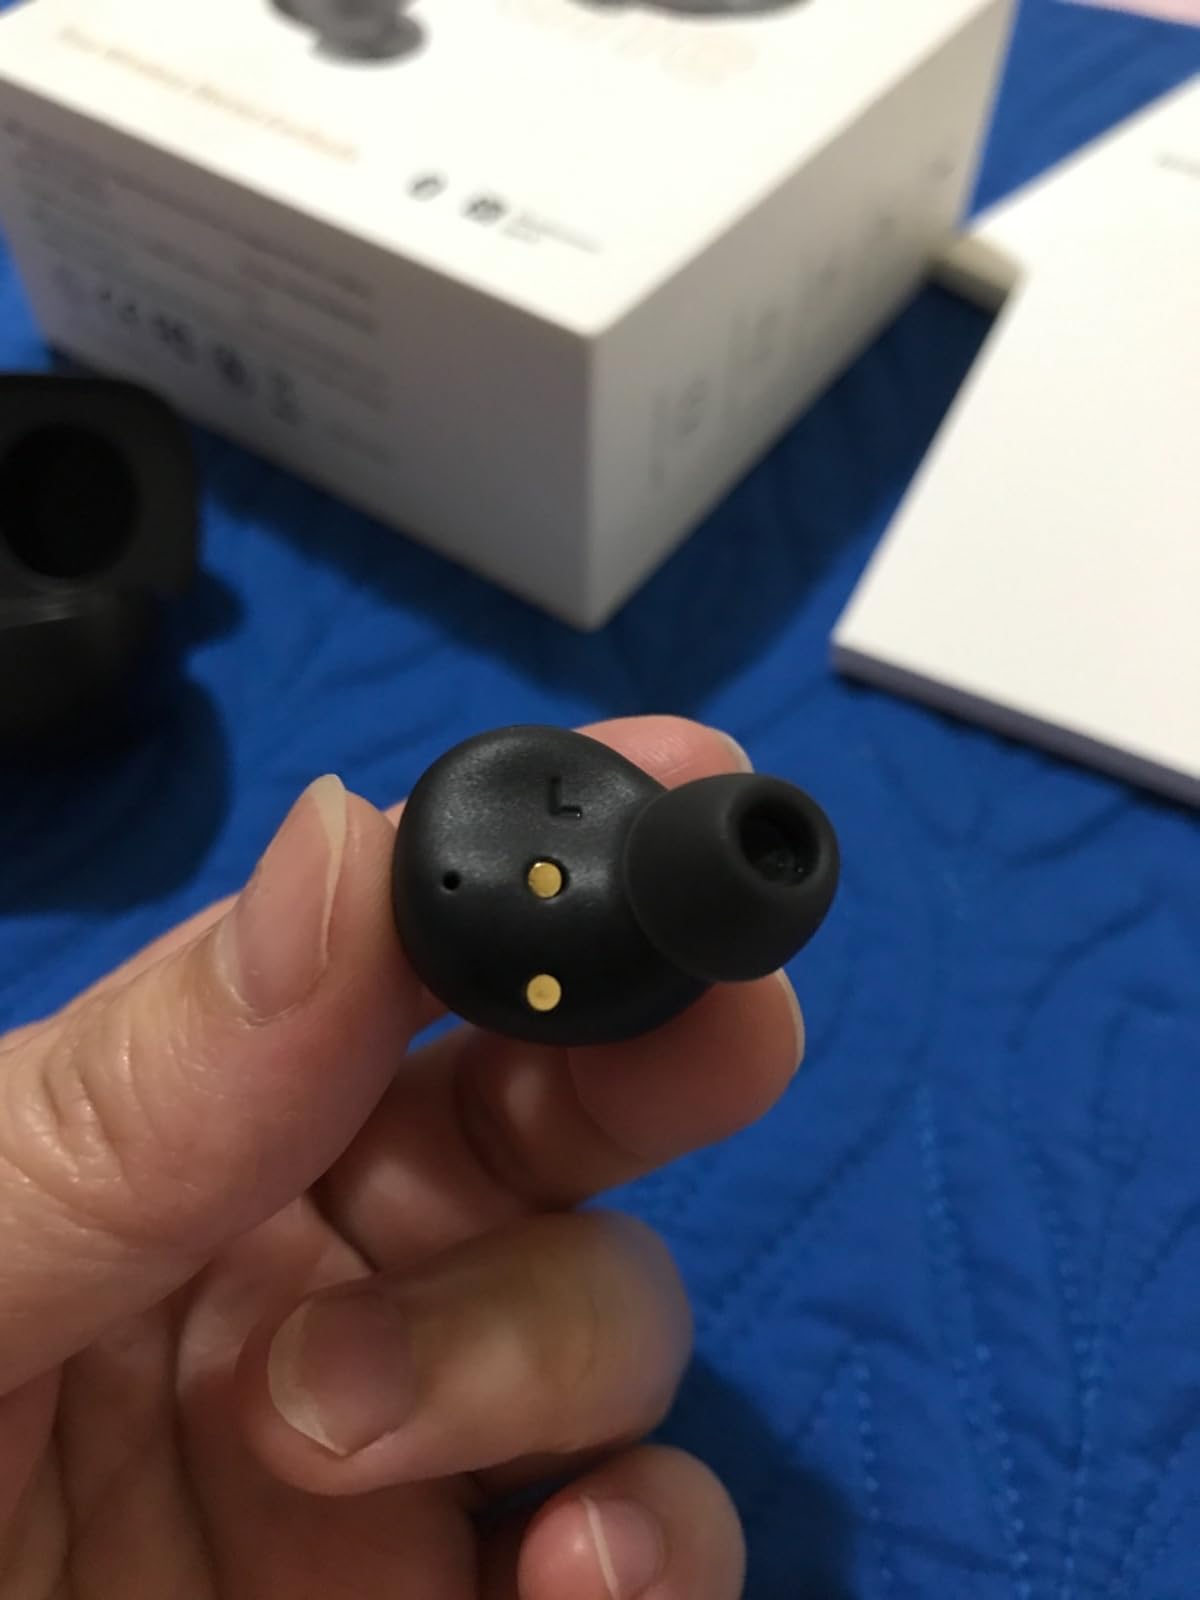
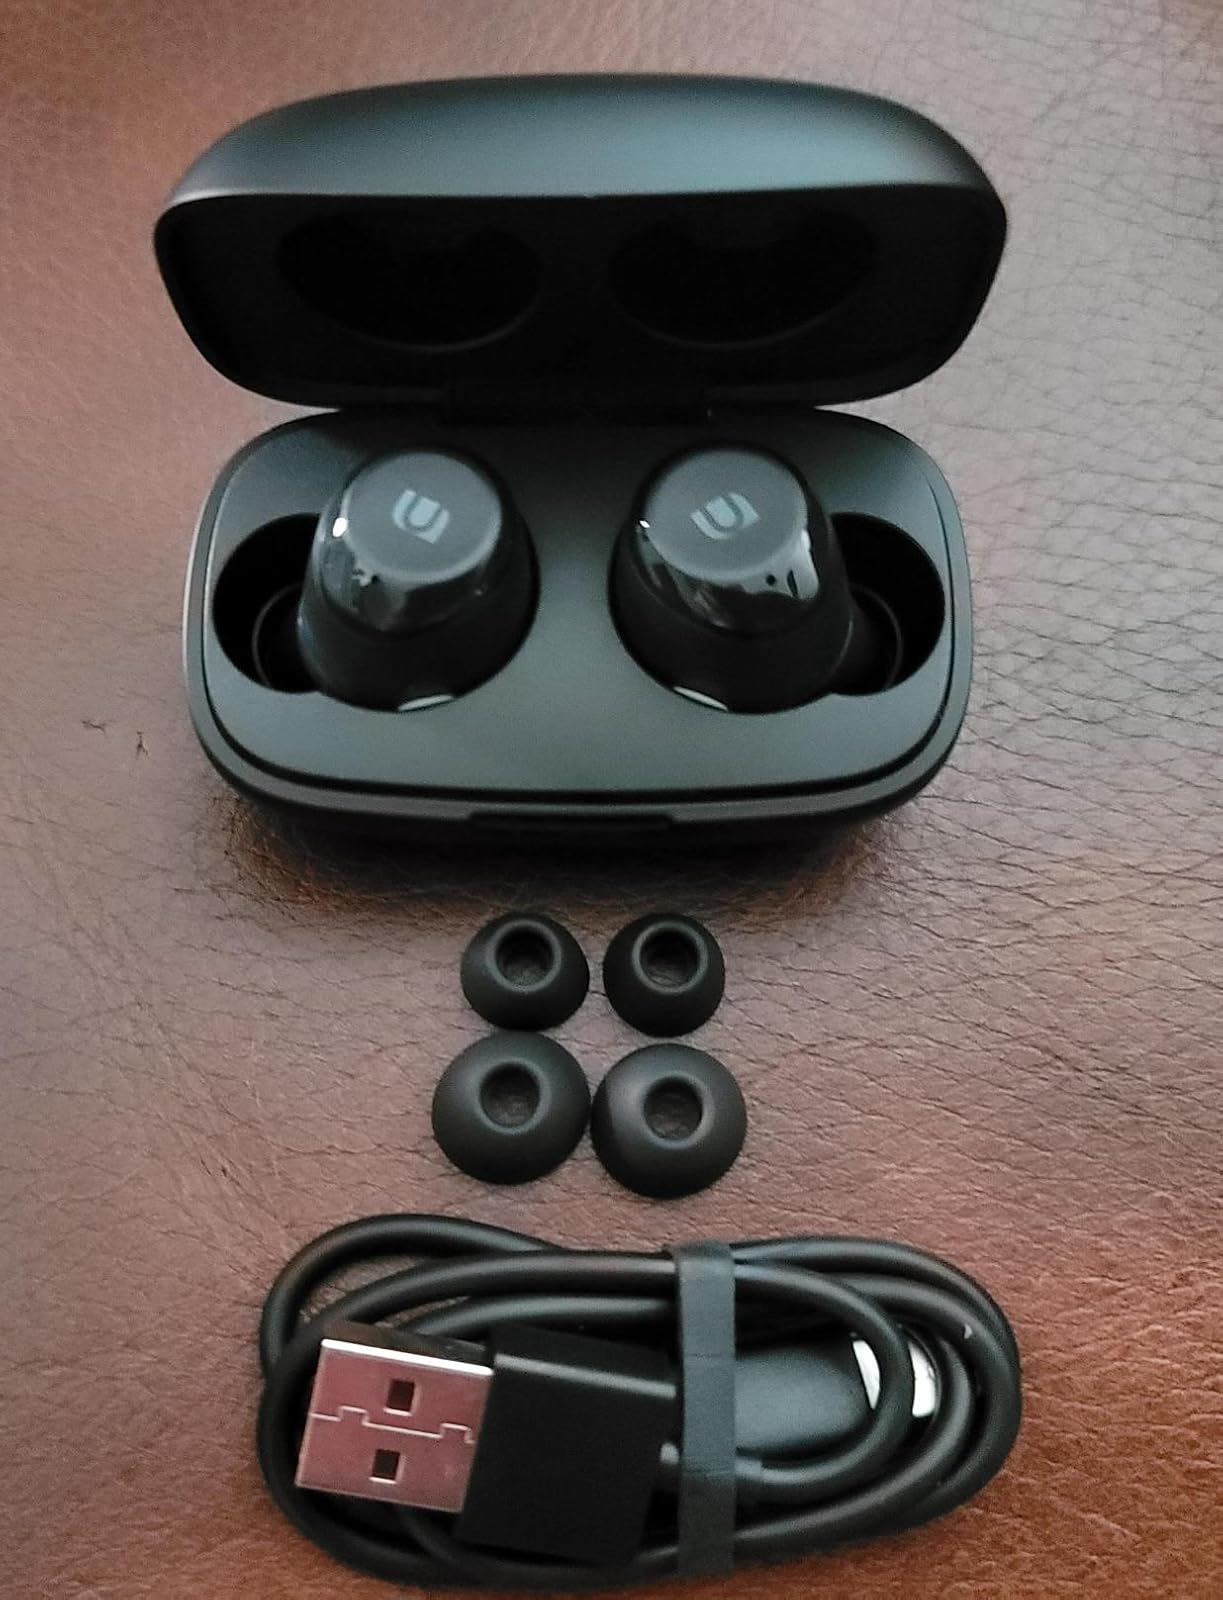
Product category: earbuds
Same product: yes